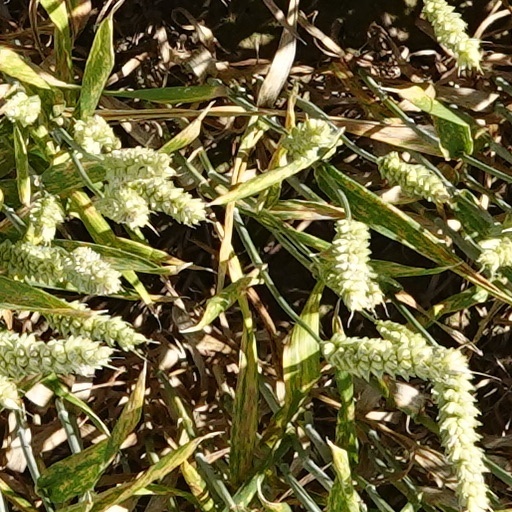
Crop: wheat